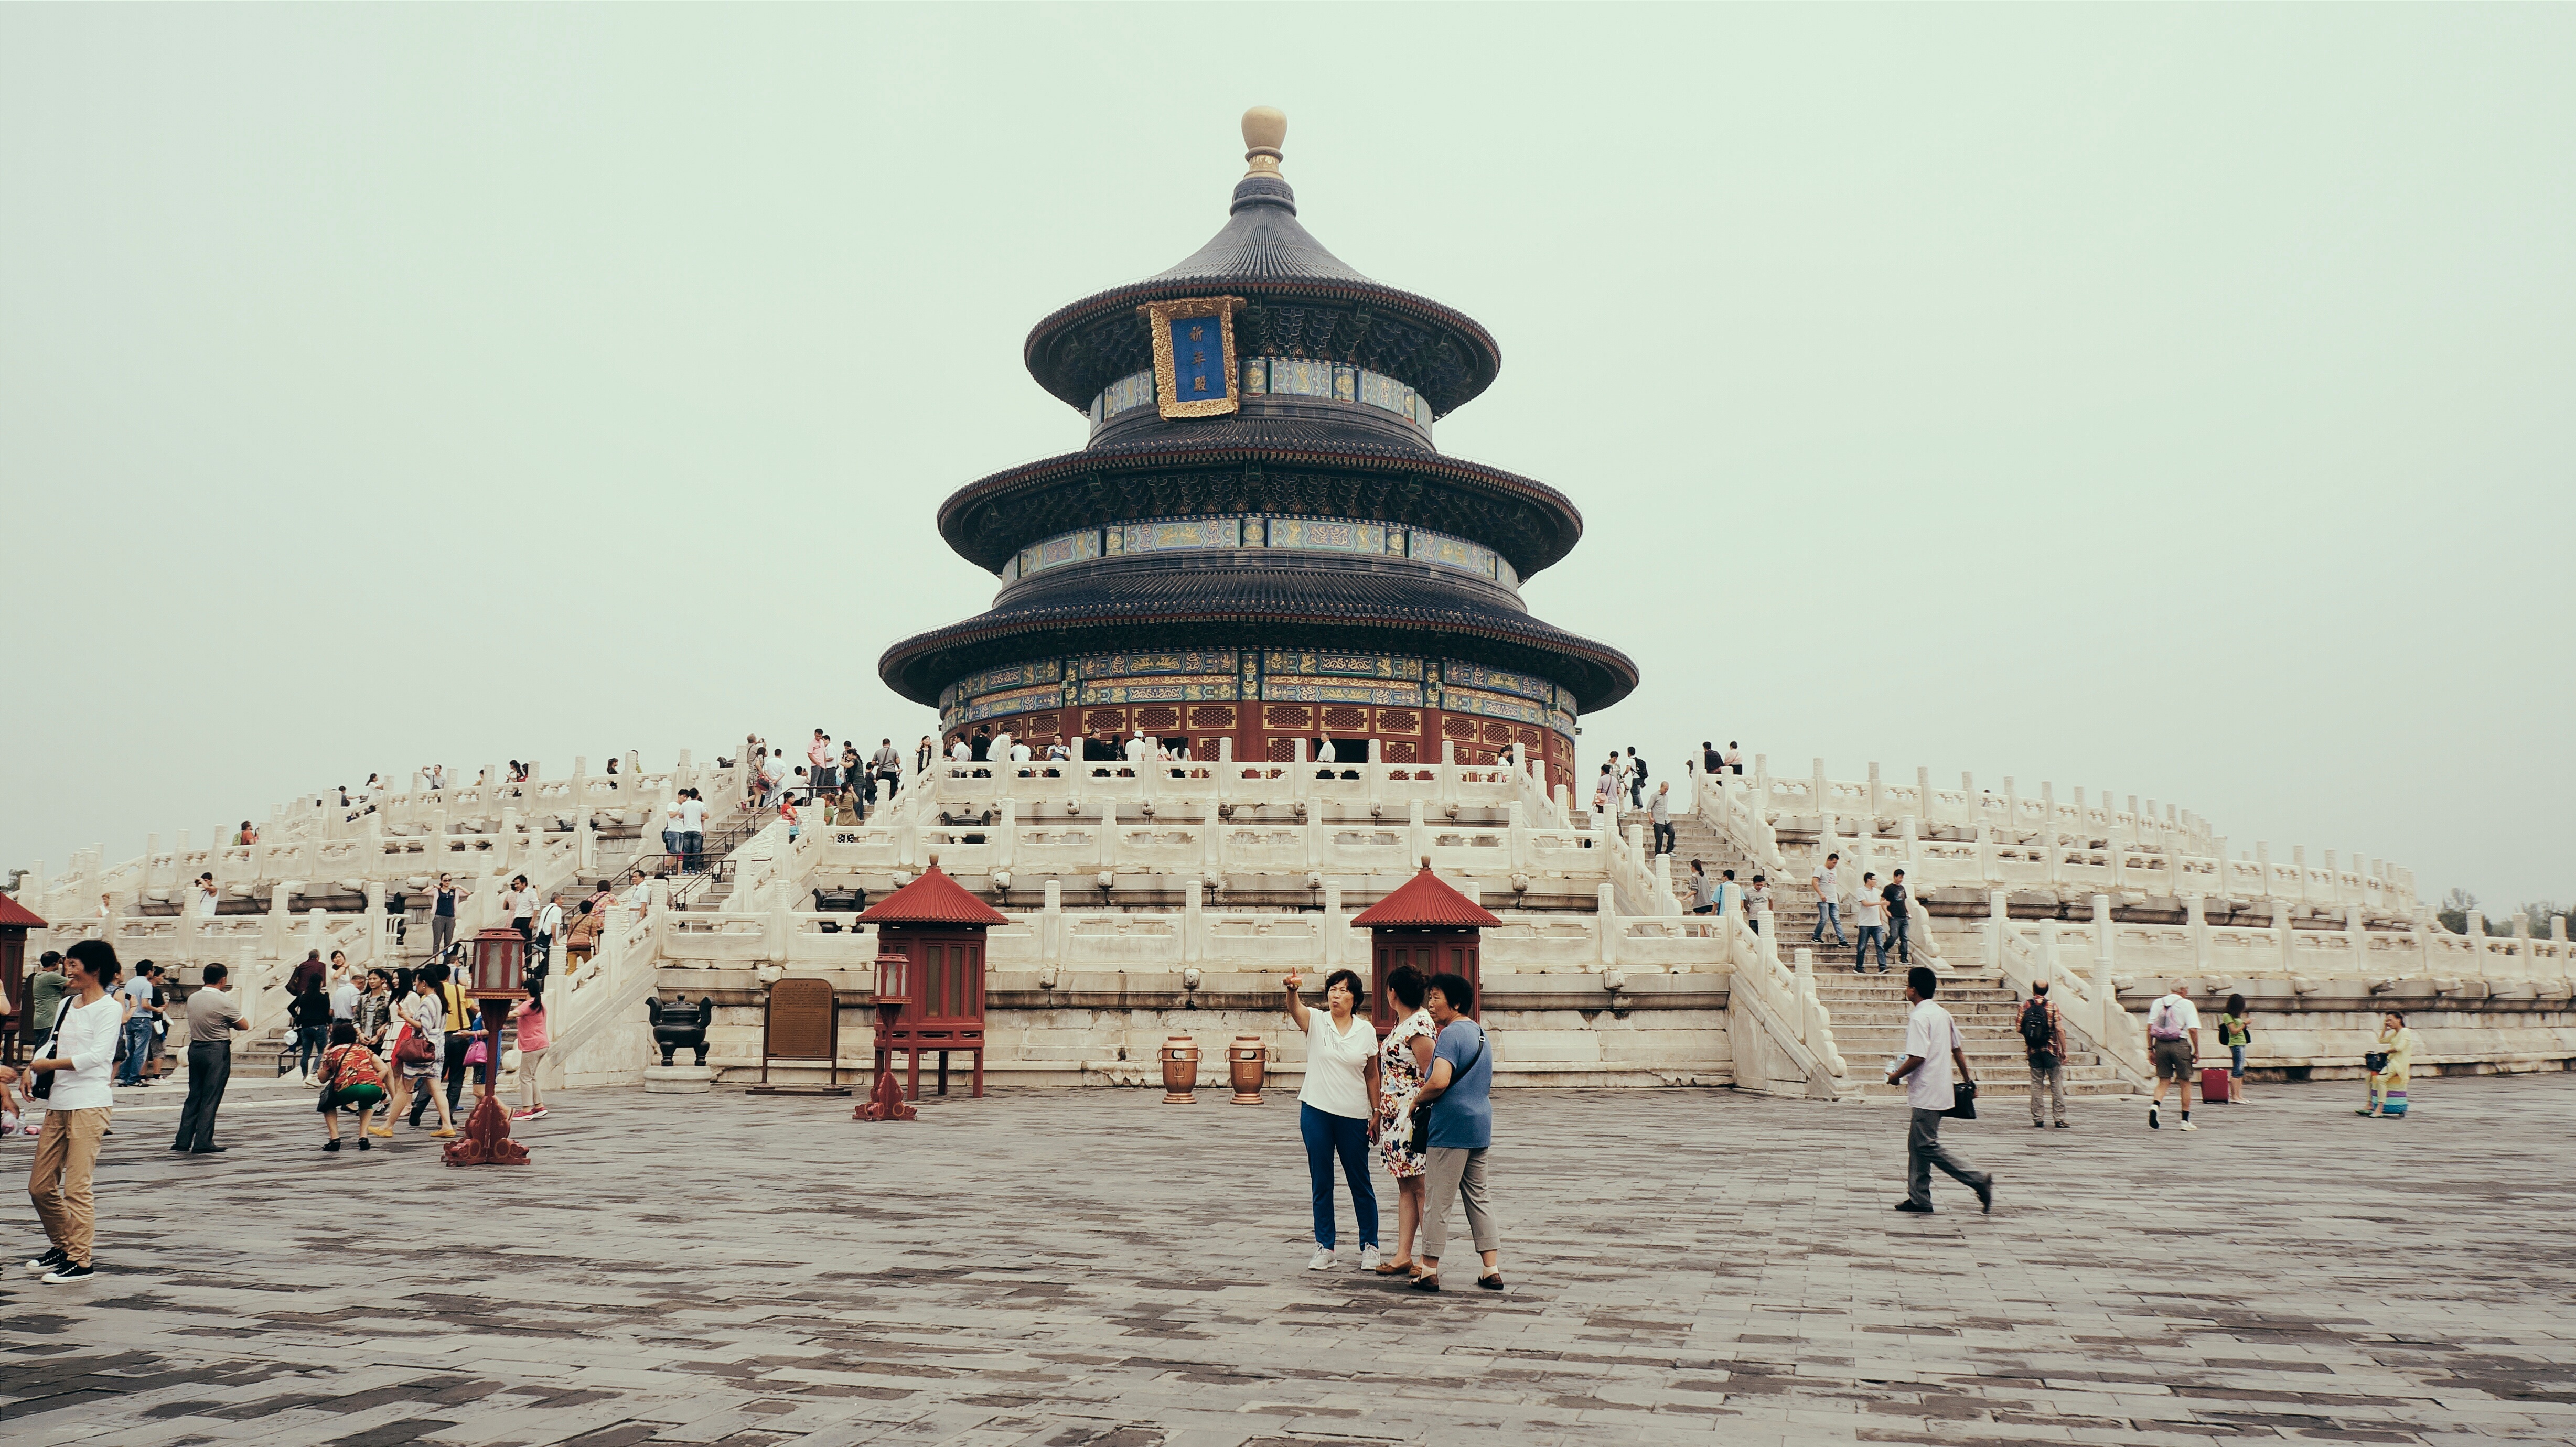
beach, sea, monument, tourist, travel, tower, plaza, landmark, tourism, temple, hindu temple